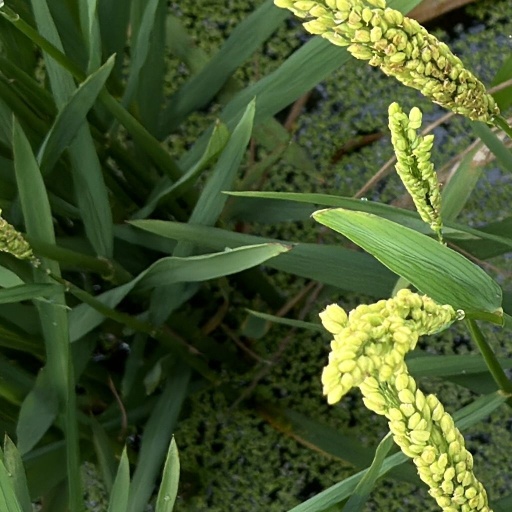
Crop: rice